Radeon HD 7000 series

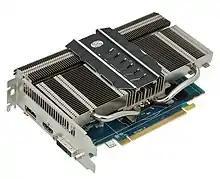
Radeon HD 7750 card using a fanless design

AMD Catalyst is being developed for Microsoft Windows and Linux. As of July 2014, other operating systems are not officially supported. This may be different for the AMD FirePro brand, which is based on identical hardware but features OpenGL-certified graphics device drivers.